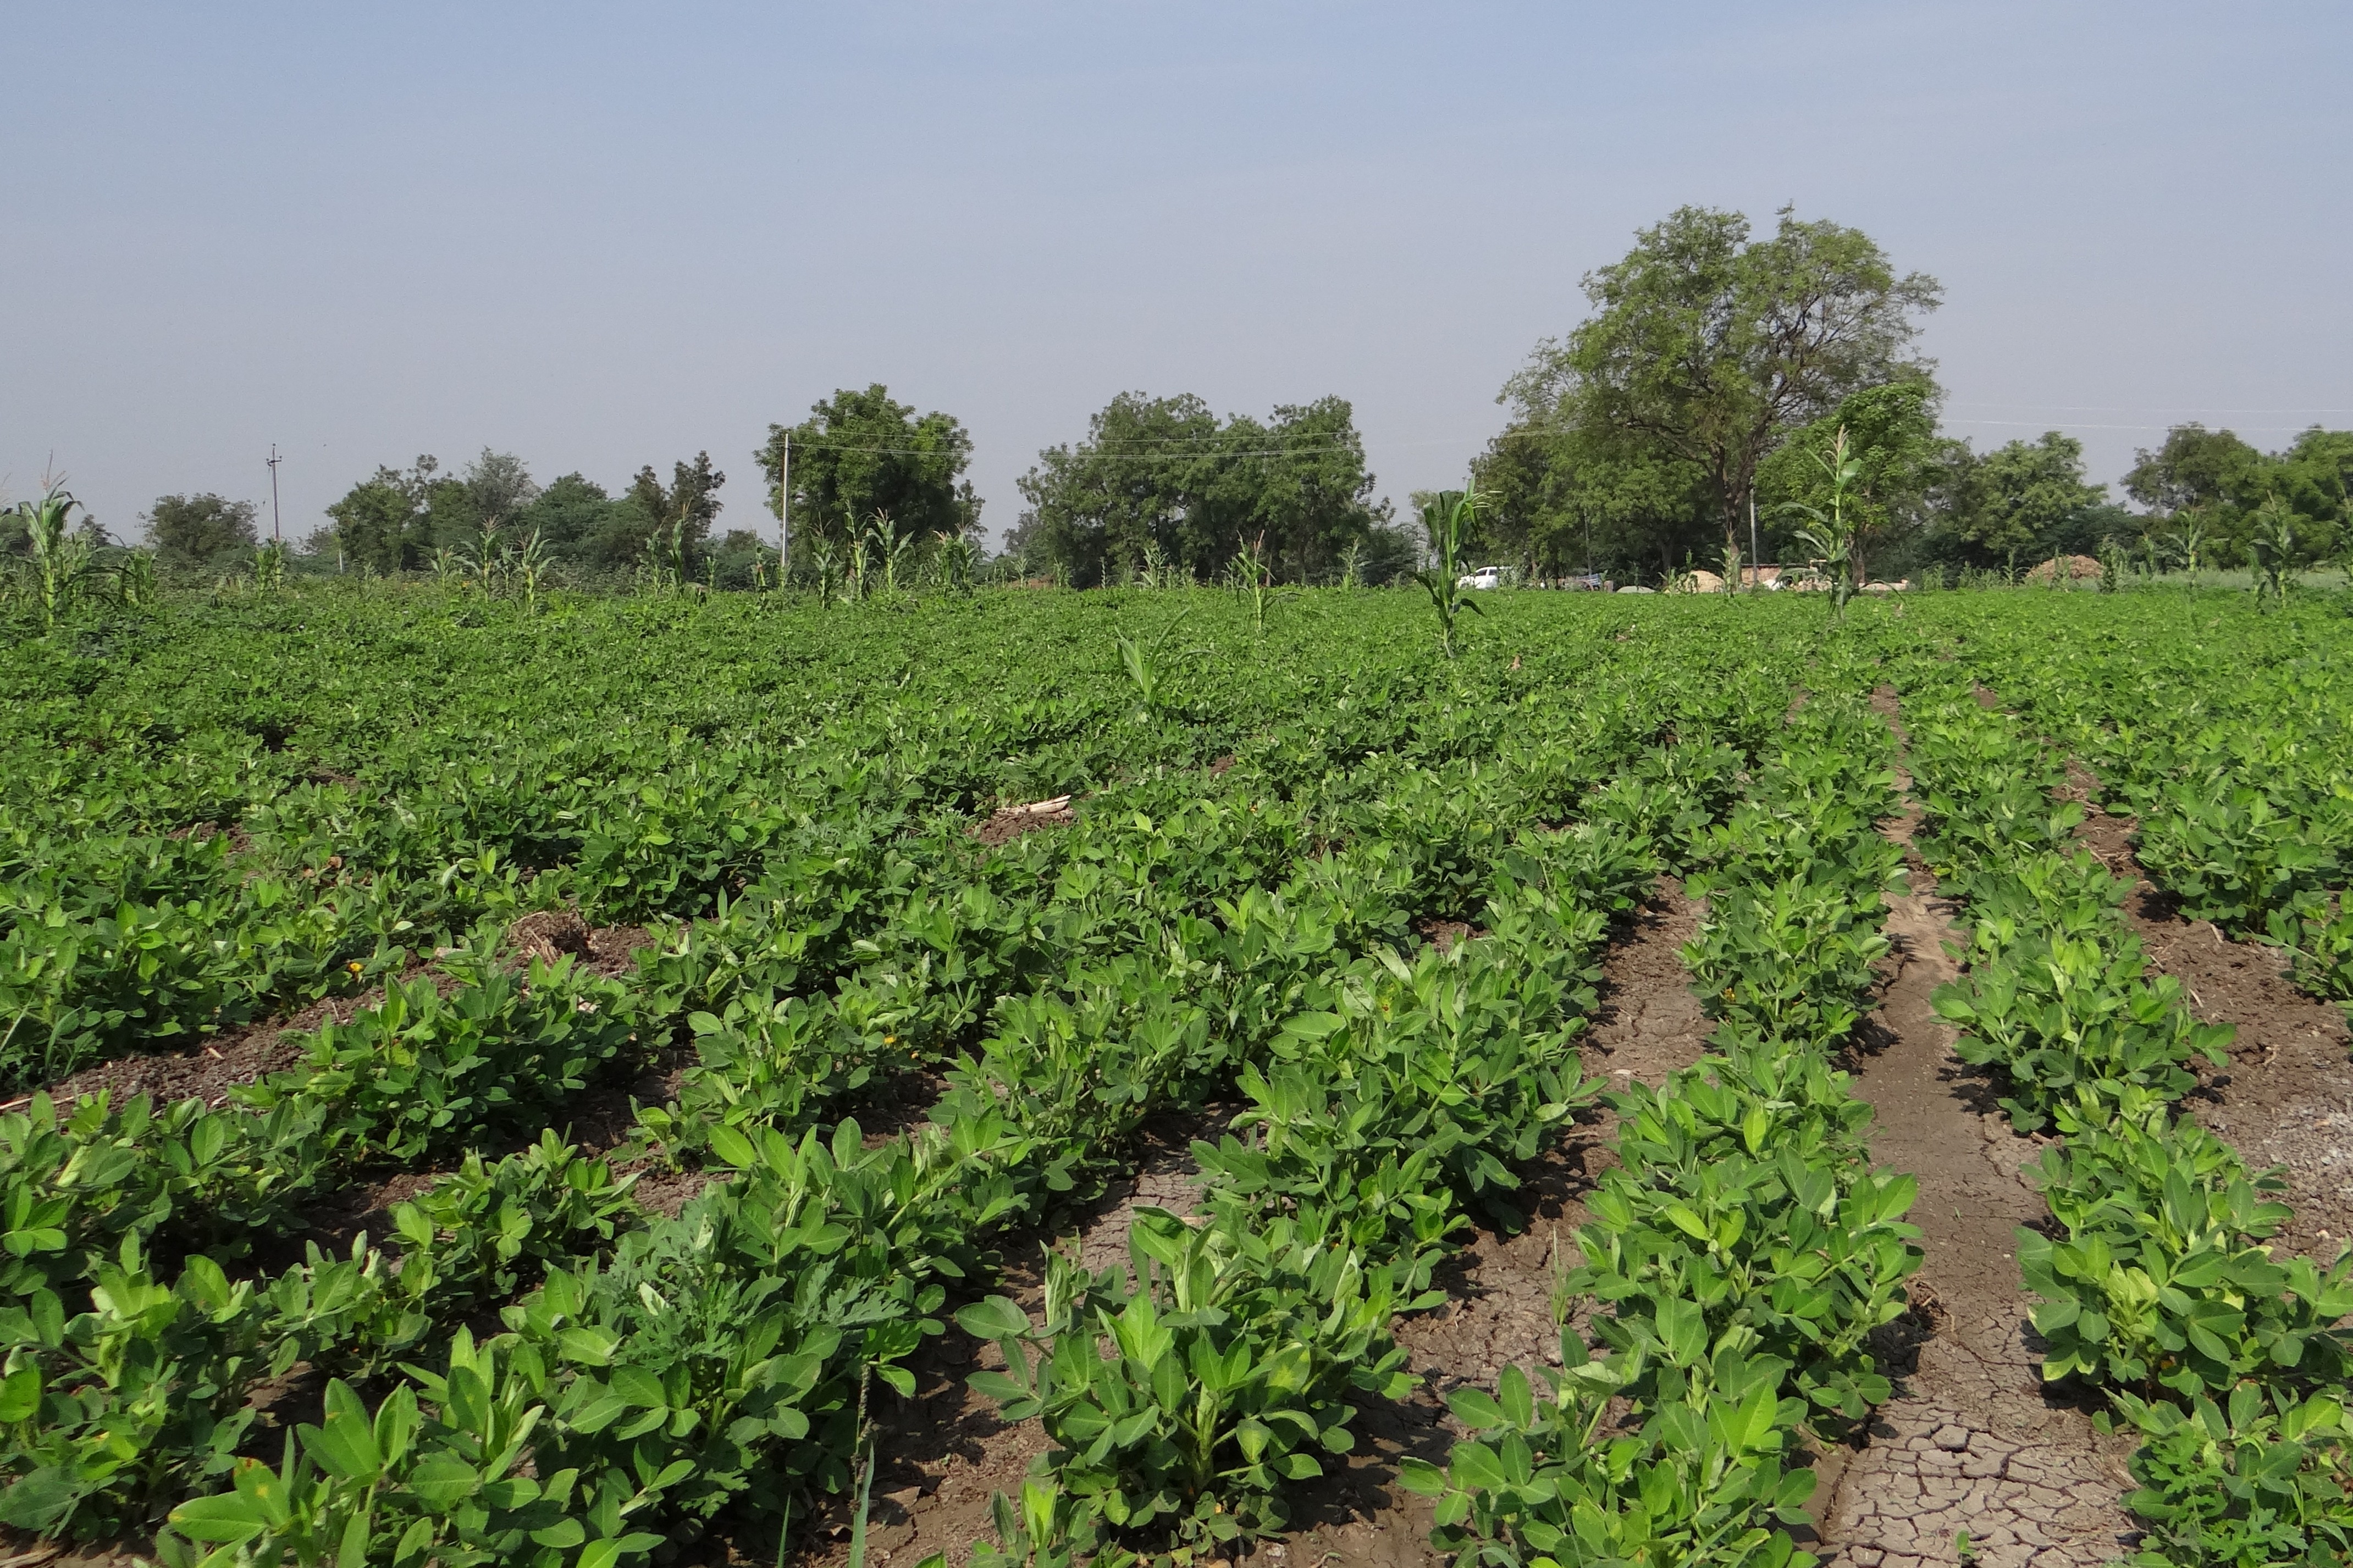
landscape, nature, outdoor, plant, field, farm, flower, rural, farming, harvest, produce, crop, soil, agriculture, farmland, plants, freshness, agricultural, cultivation, shrub, crops, plantation, india, peanut field, groundnut field